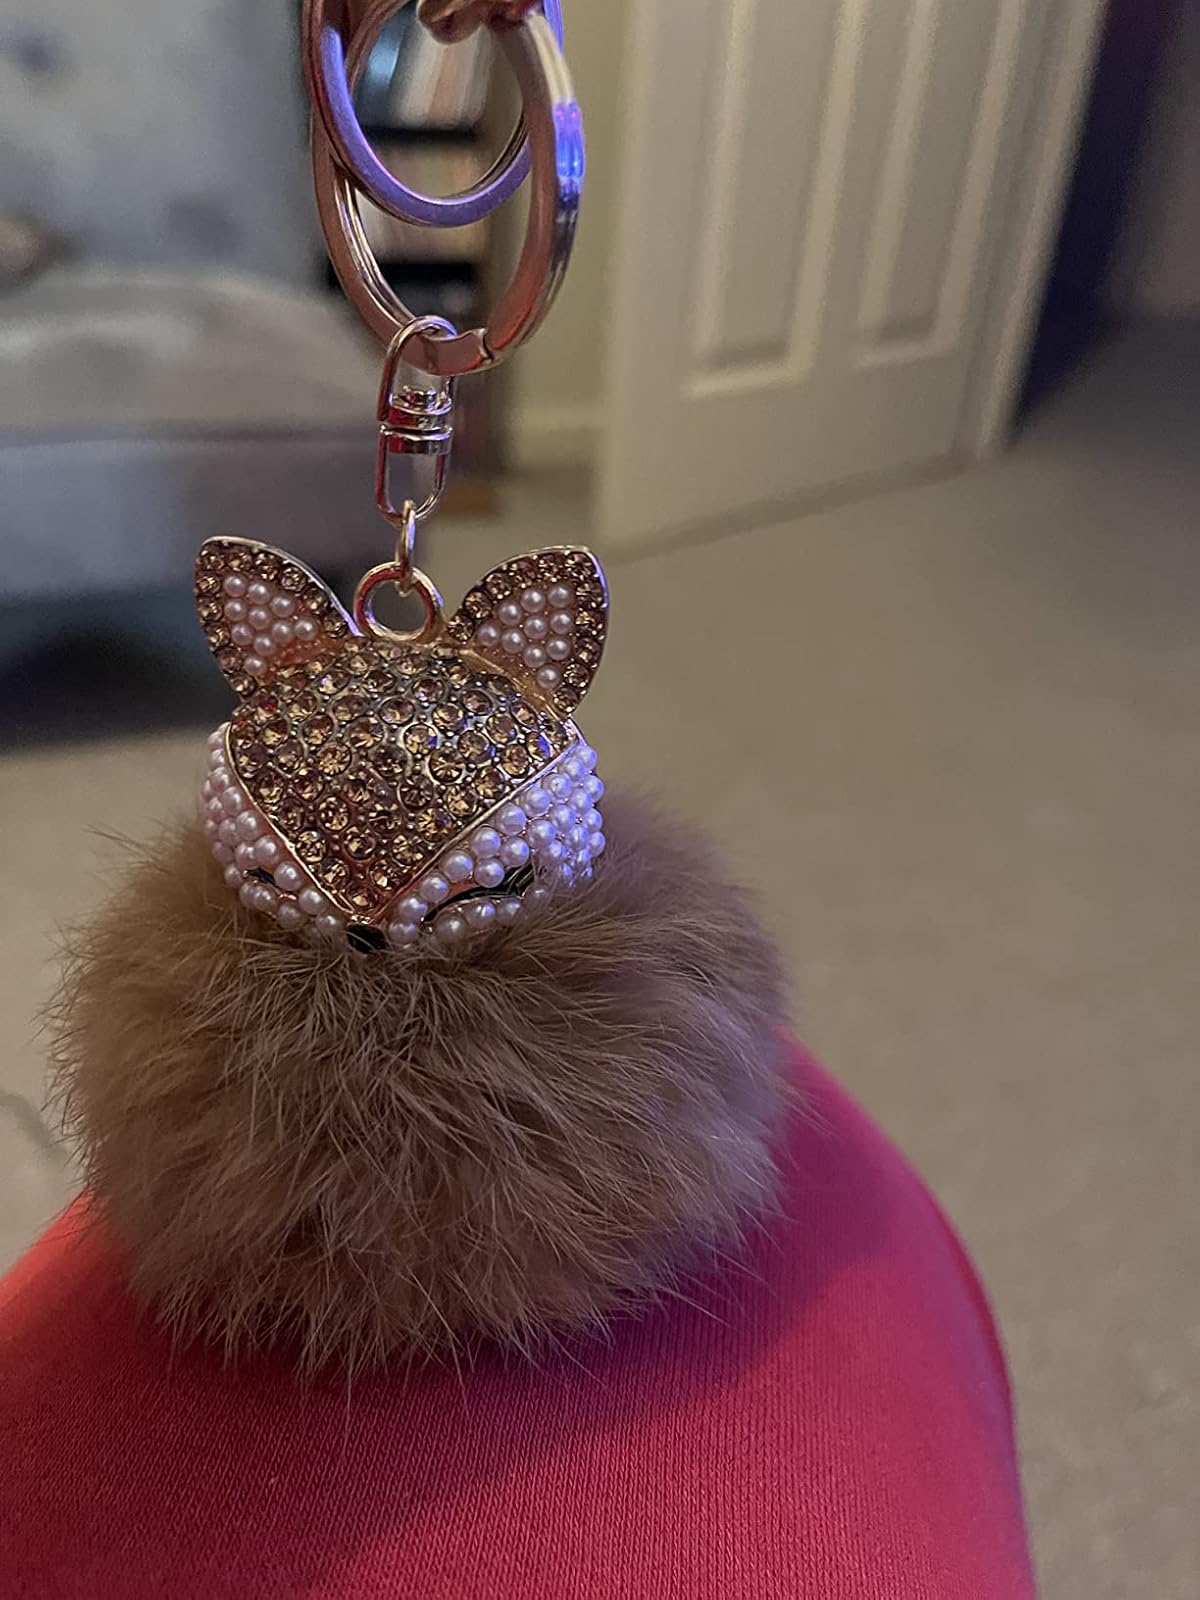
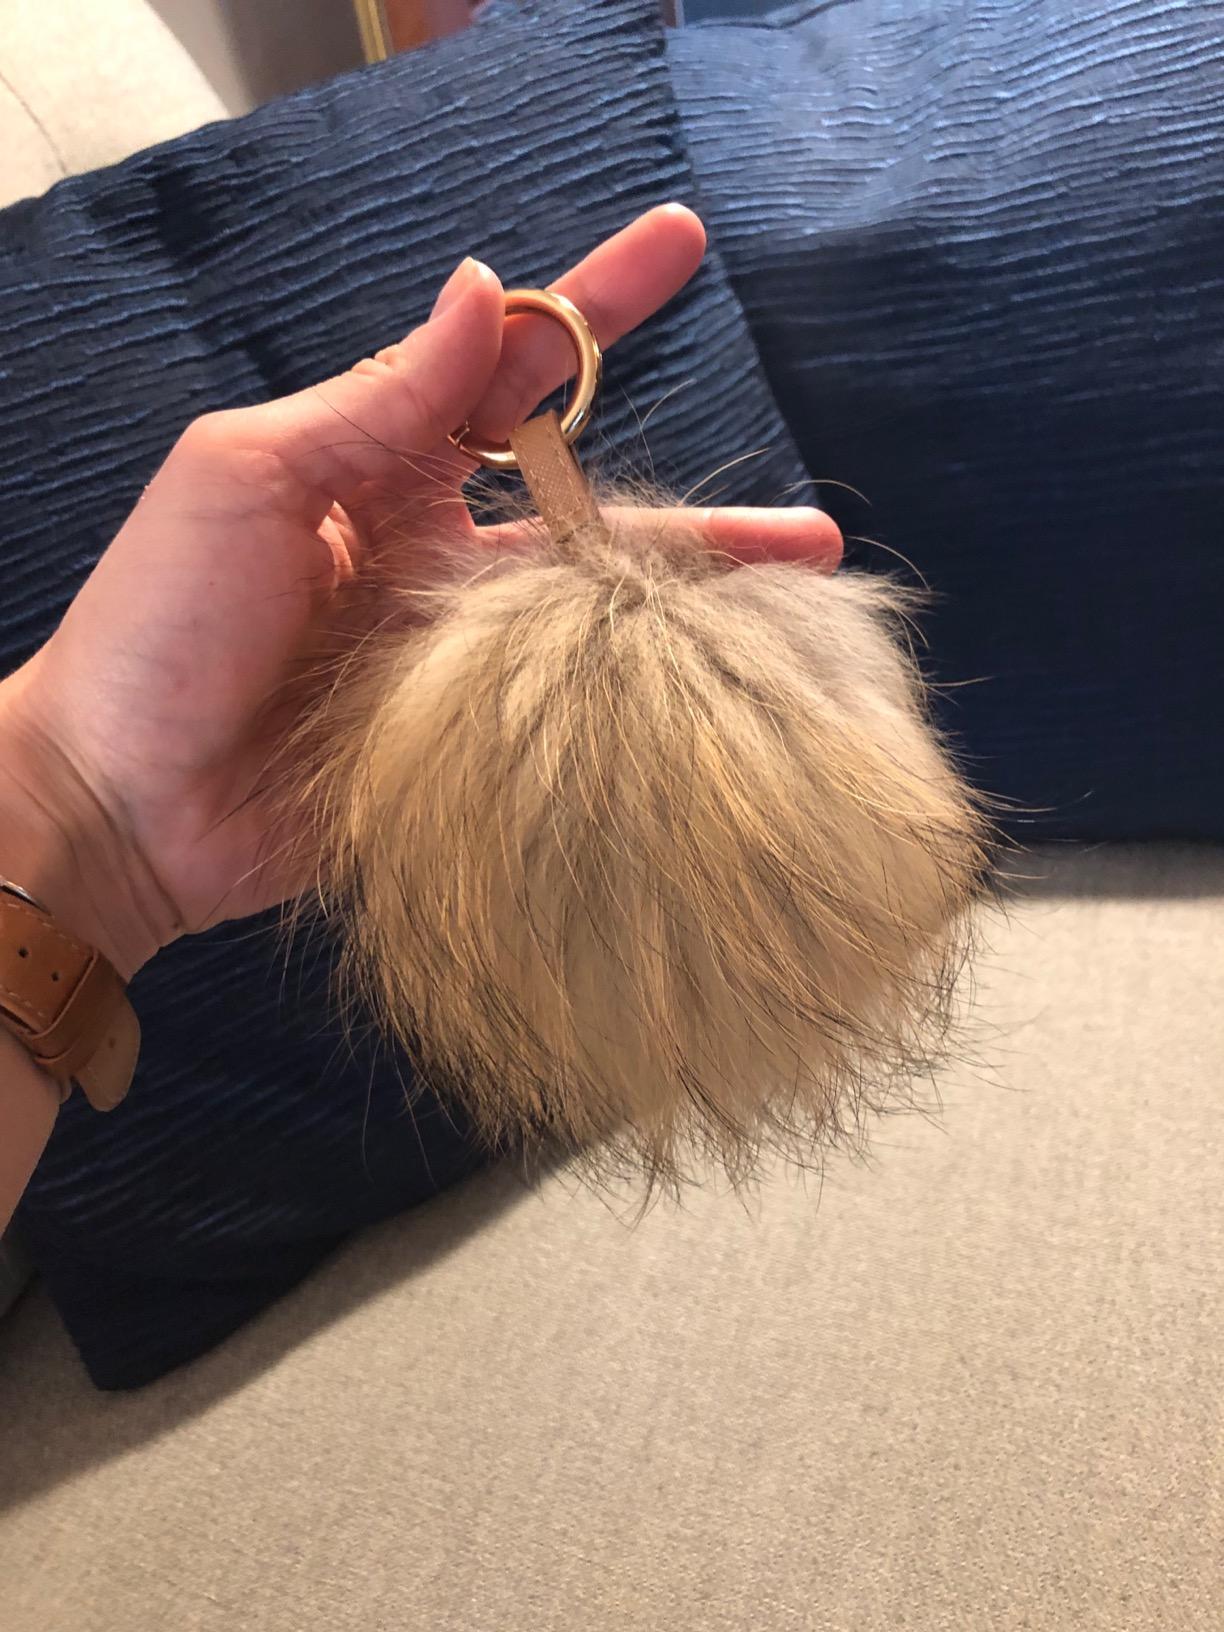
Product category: accessories_keychain
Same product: no